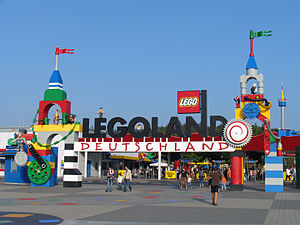
Legoland Deutschland
Legoland Deutschland er en legoland forlystelsespark, der ligger i Günzburg i det sydlige Tyskland, omkring halvvejs mellem München og Stuttgart. Den dækker omkring 43,5 hektar og åbnede i 2002. Allerede det første år besøgte 1,35 millioner gæster parken, og det er i dag en af de fire mest besøgte forlystelsesparker i Tyskland. Parkens Miniland indeholder modeller af forskellige tyske byer og landskaber opført i legoklodser.